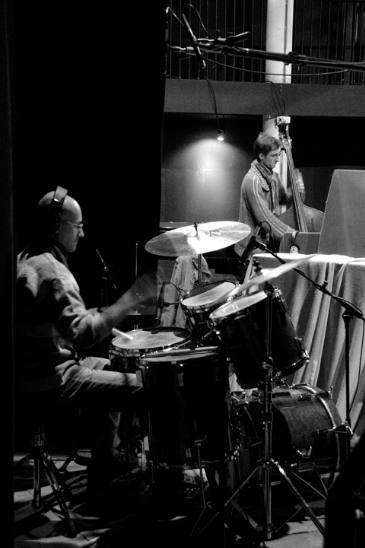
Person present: Yes